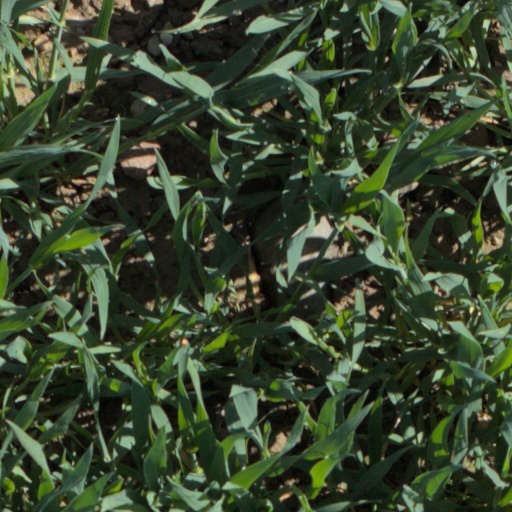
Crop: wheat